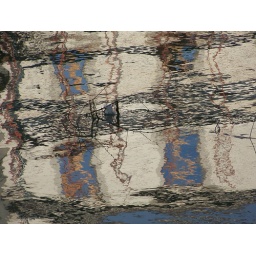
Reflections of a building in the River water - Dambovitza at Bucharest